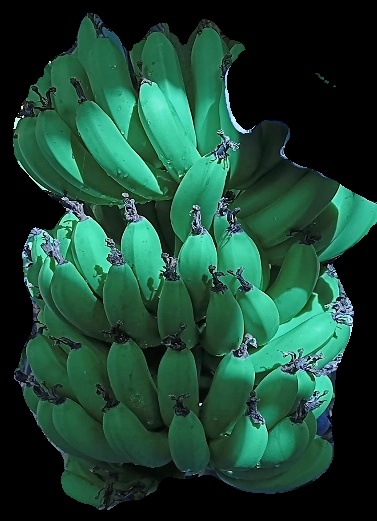
Variety: pachbale
Grade: grade1